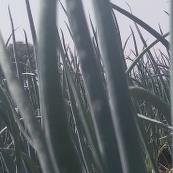
Crop: Onion
Condition: healthy-leaf